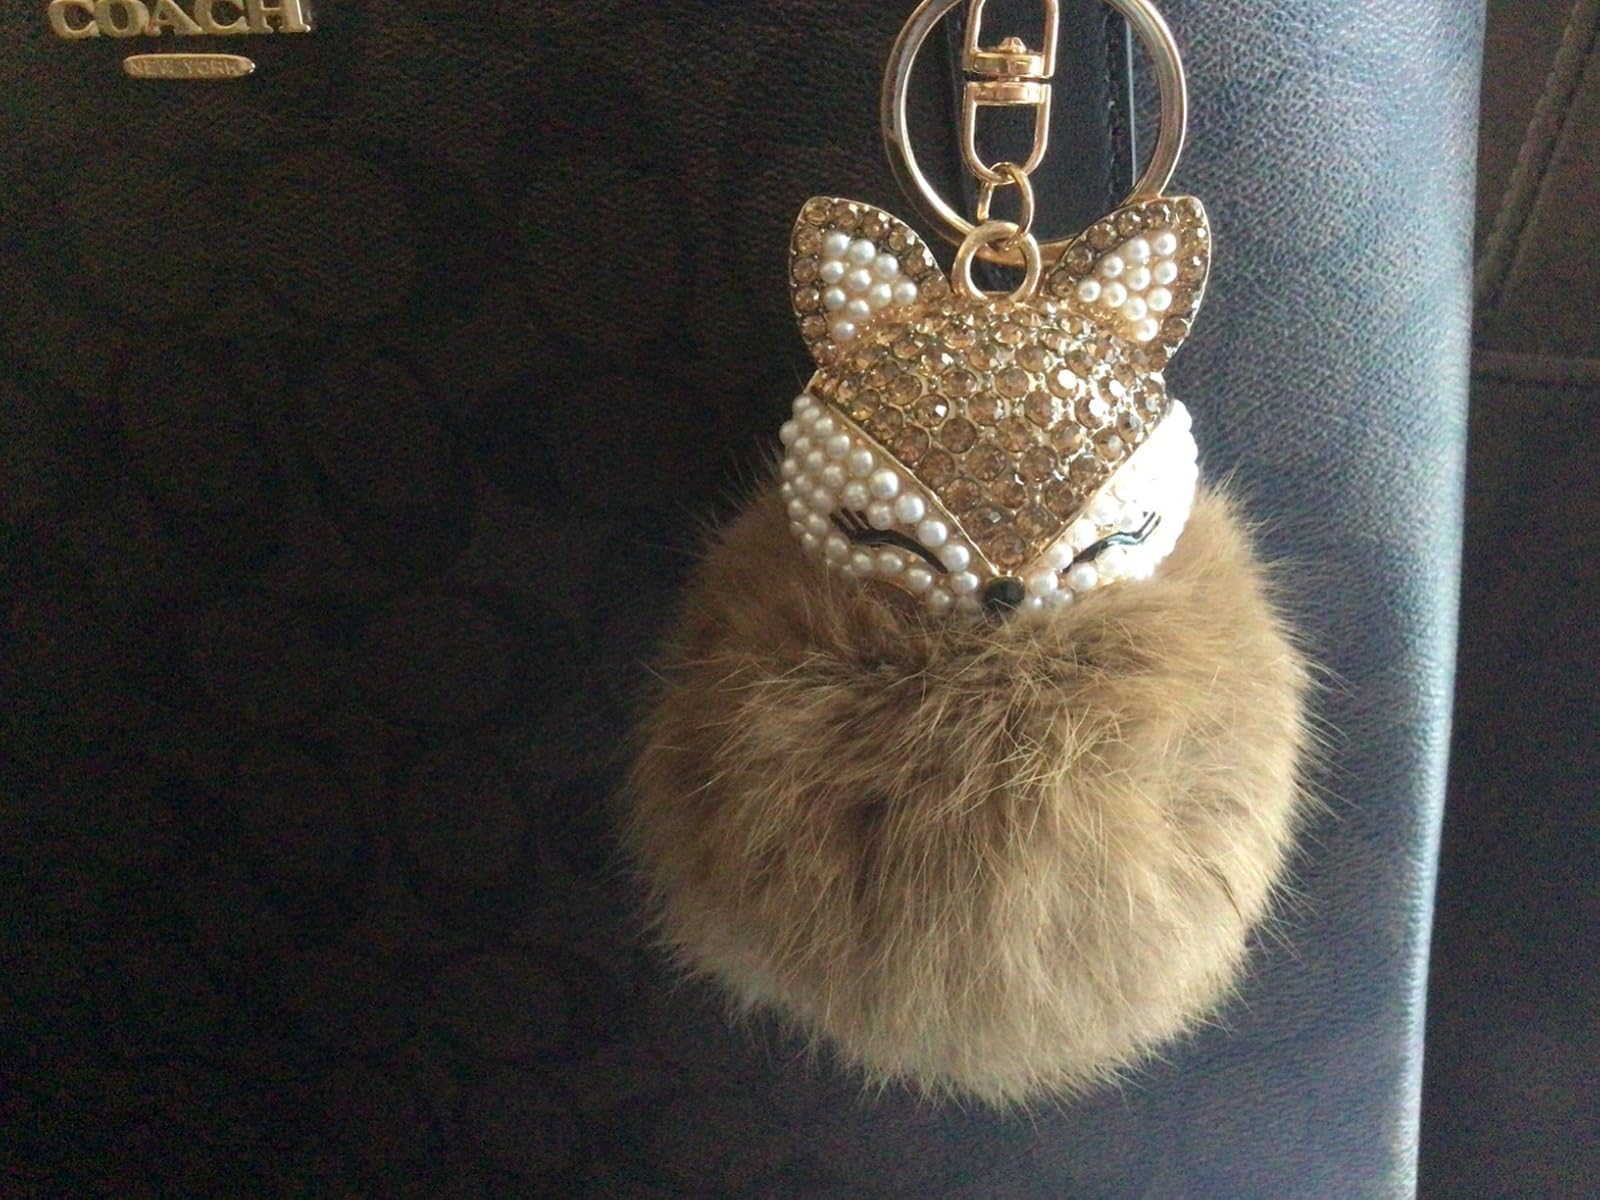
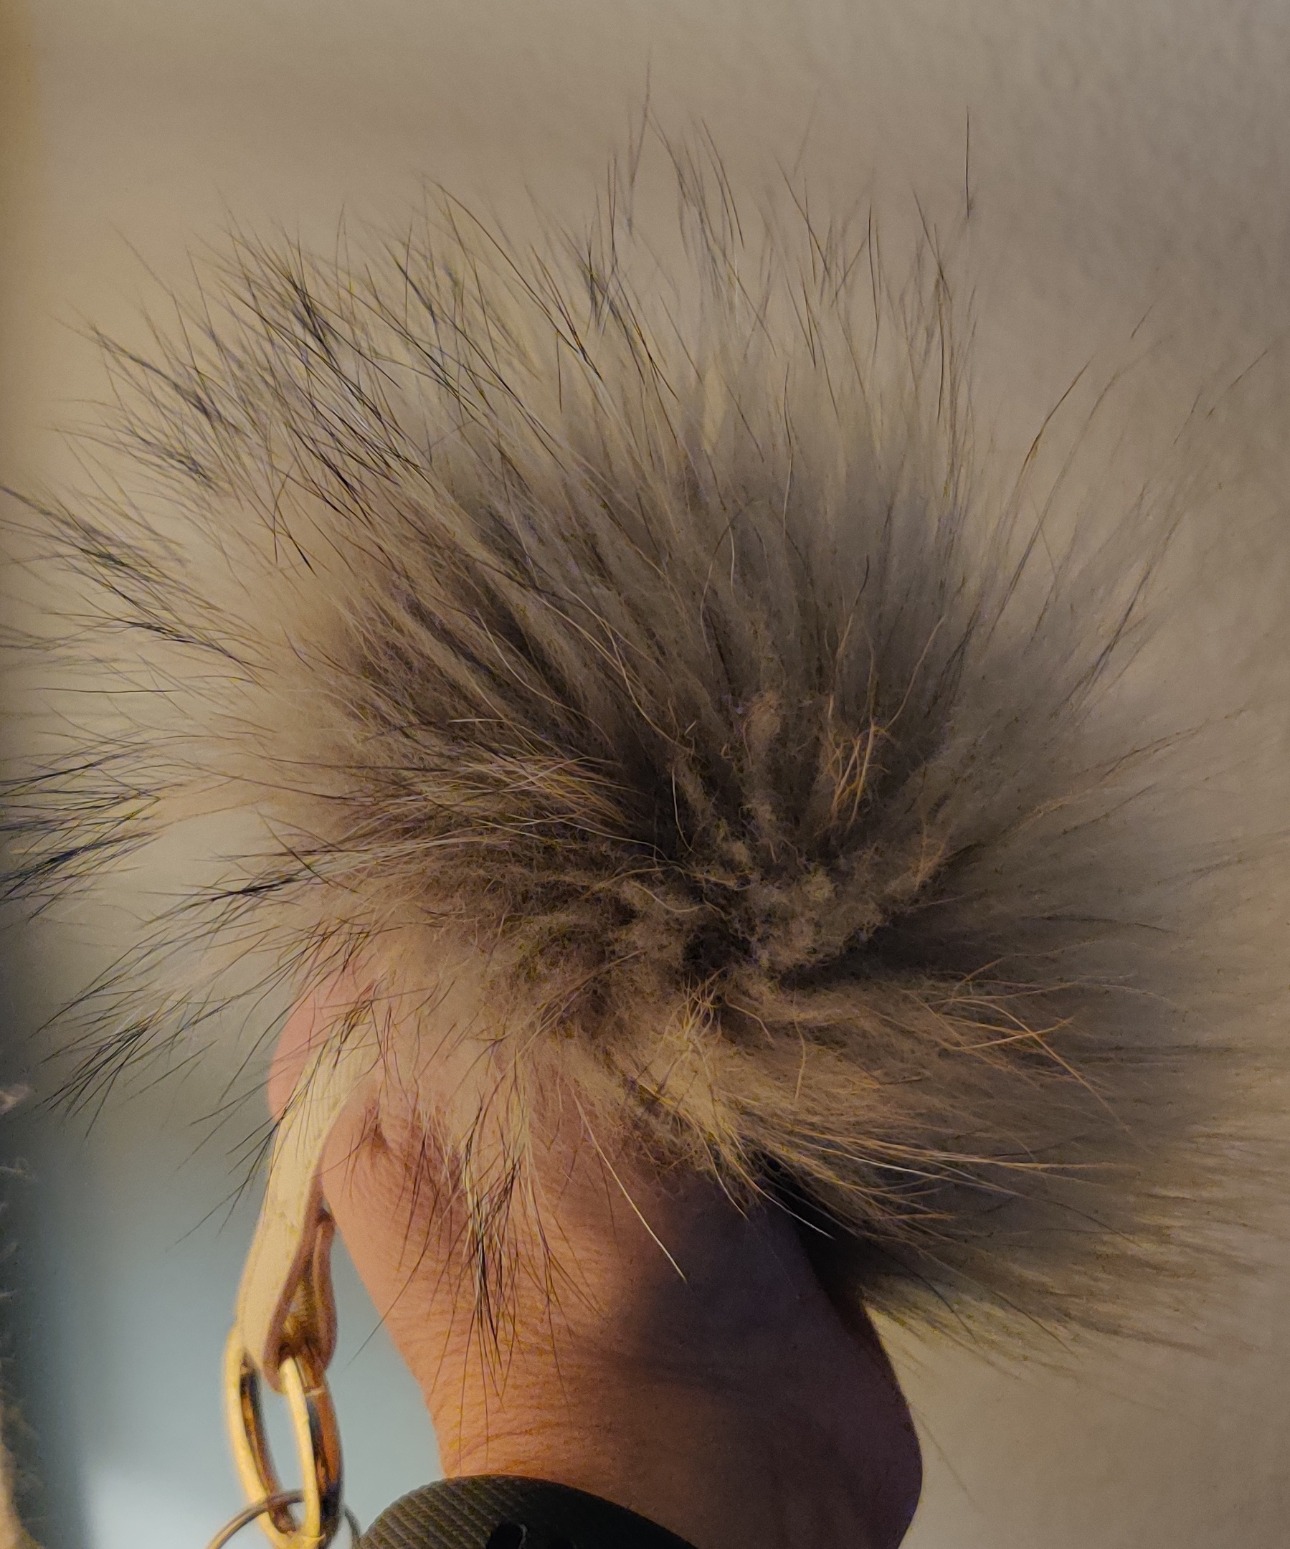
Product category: accessories_keychain
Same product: no